Ulysses (1967 film)

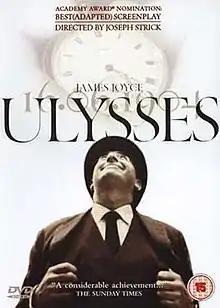
DVD cover

Ulysses is a 1967 drama film based on James Joyce's 1922 novel "Ulysses". It concerns the meeting of two Irishmen, Leopold Bloom and Stephen Dedalus, in 1904 Dublin.